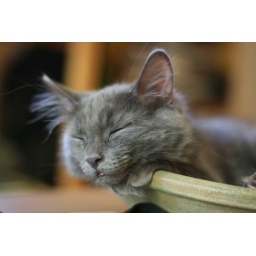
Otto sleeping in his bowl